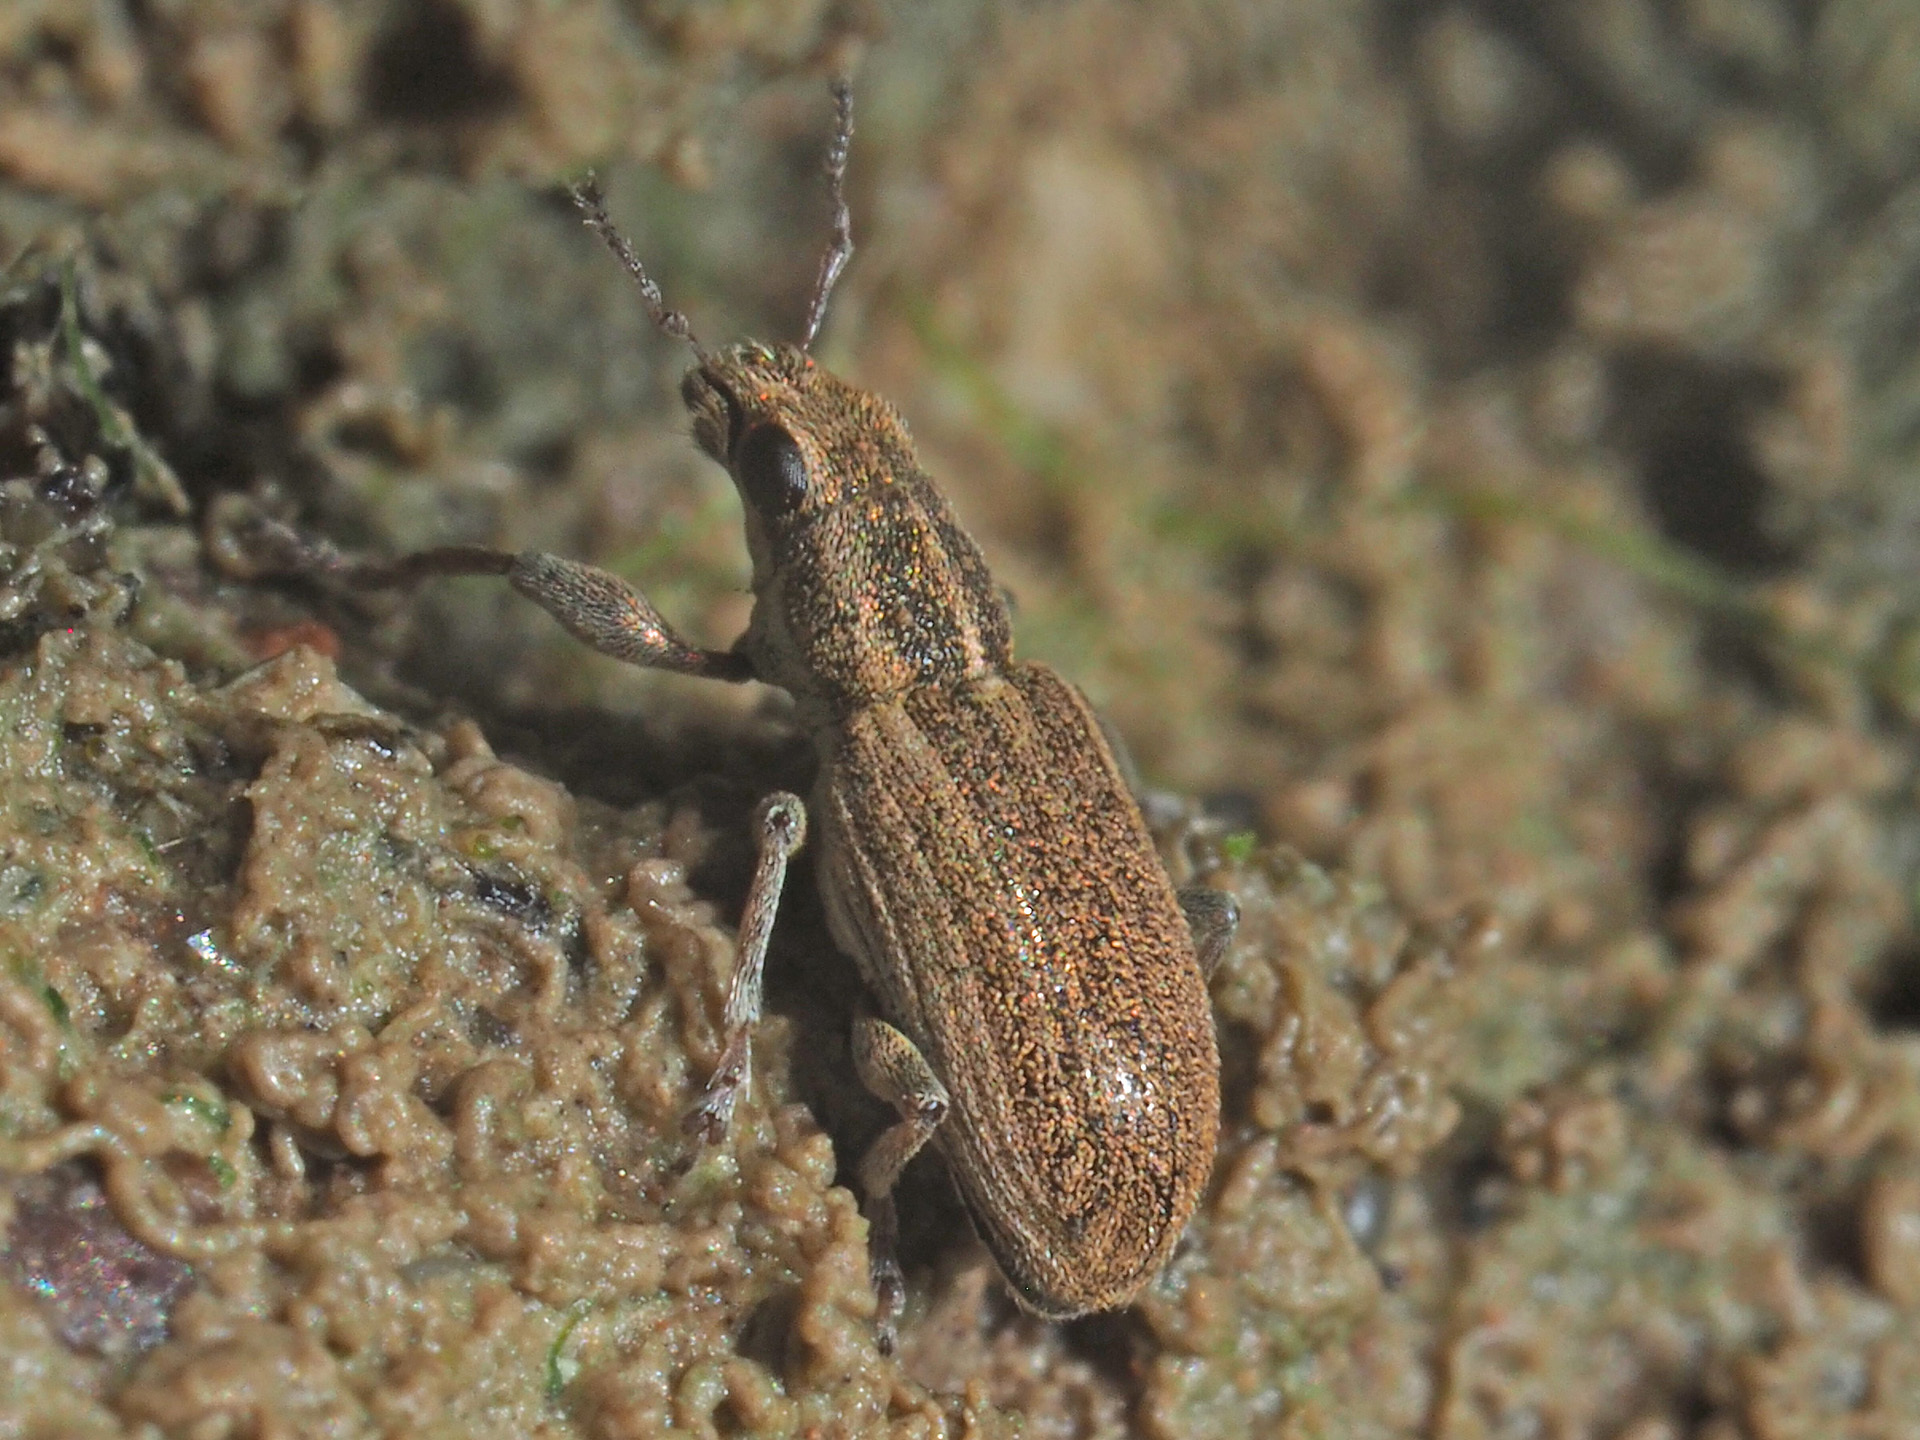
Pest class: pea_leaf_weevil